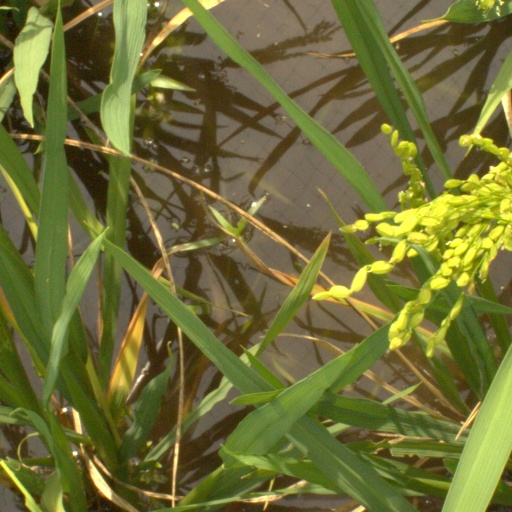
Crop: rice